Peterhof Palace

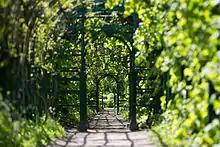
A garden area.

The Grand Cascade is modelled on one constructed for Louis XIV at his Château de Marly, which is likewise memorialised in one of the park's outbuildings.